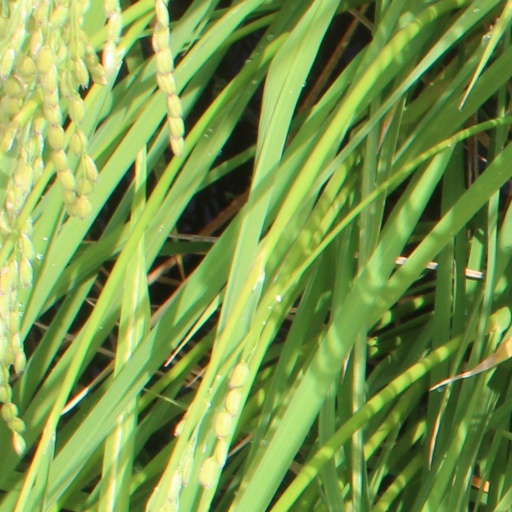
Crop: rice